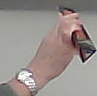
Product: toblerone_black